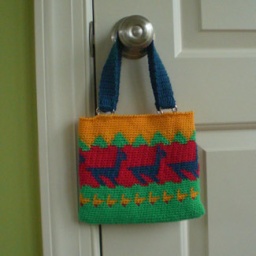
Crochet tote for children - llamas, chickens and mountains in crayon colors